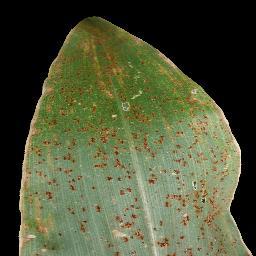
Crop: corn
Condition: (maize)_common_rust